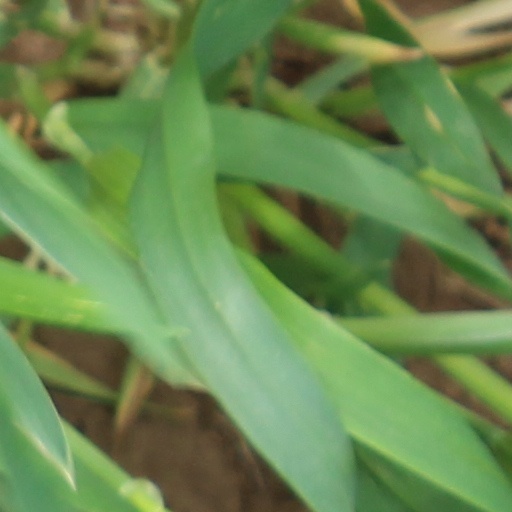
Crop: wheat